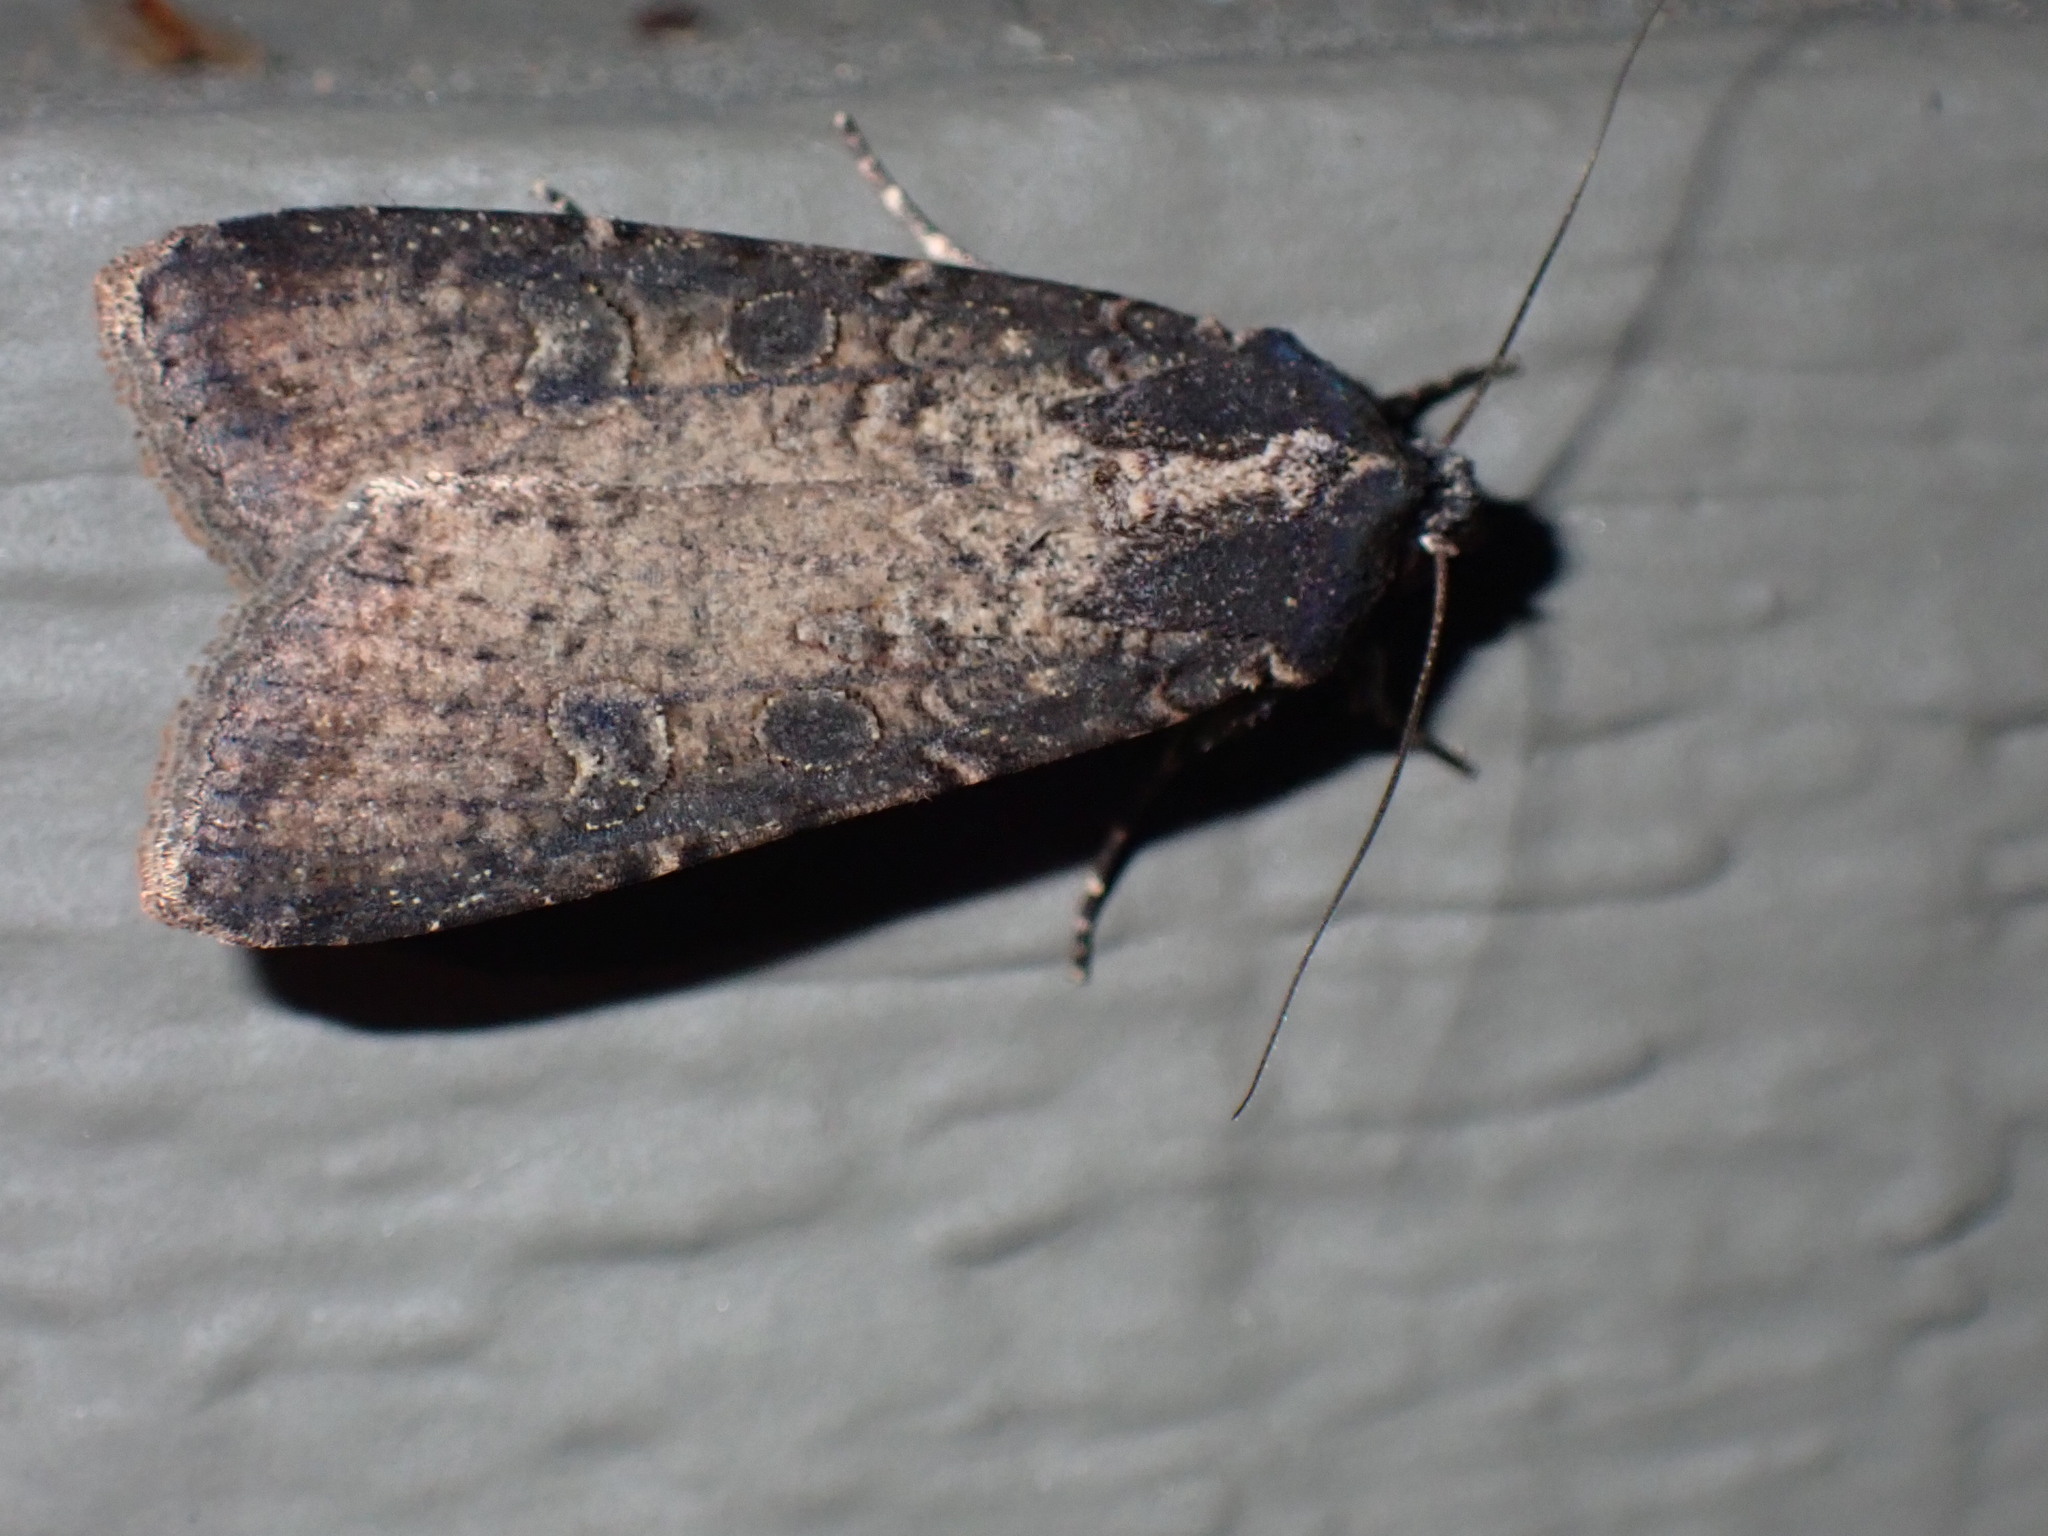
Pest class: cutworms